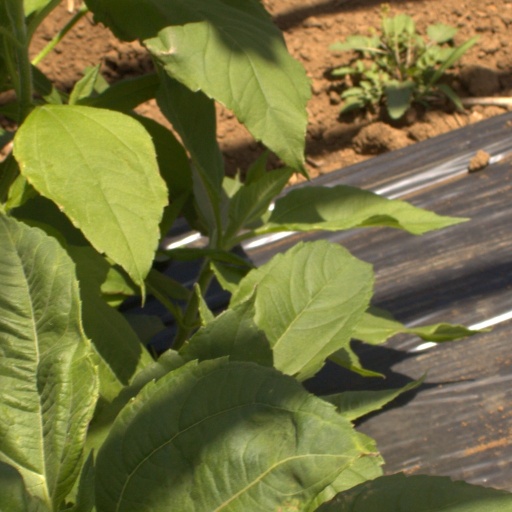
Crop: Jerusalem artichoke